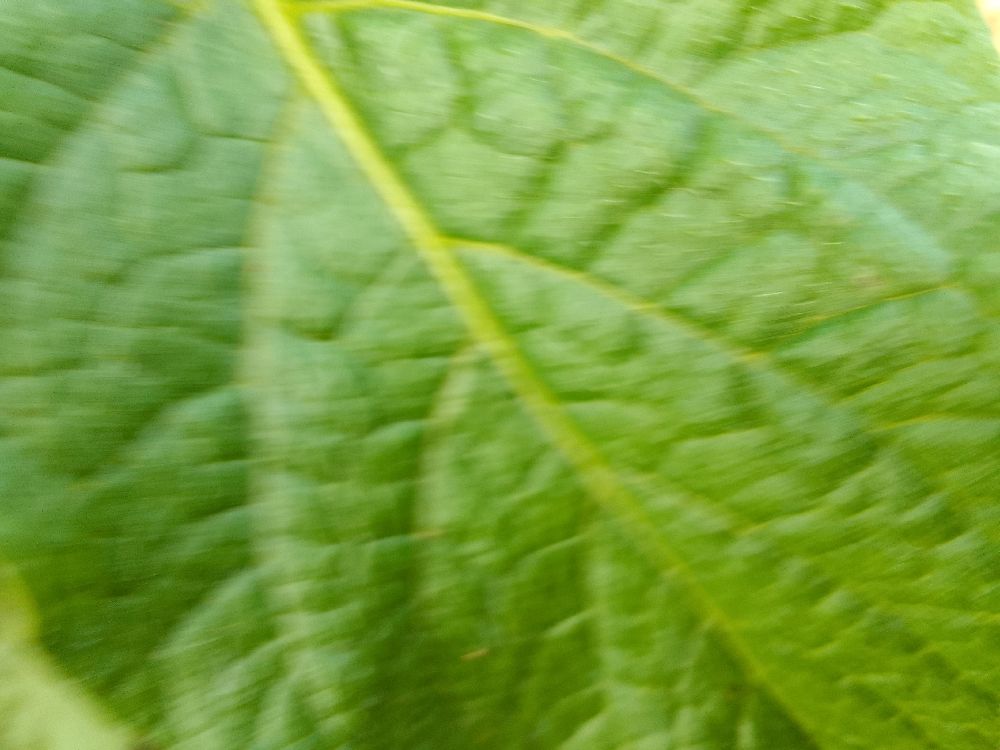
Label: Healthy